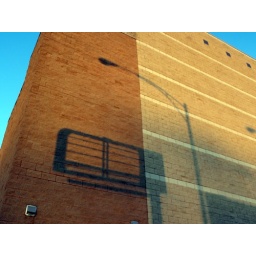
Shadow of a broken out sign and street light in the setting sun